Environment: lab
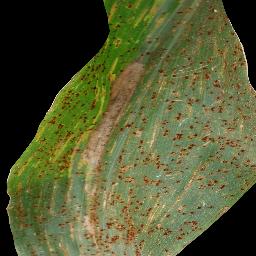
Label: common_rust